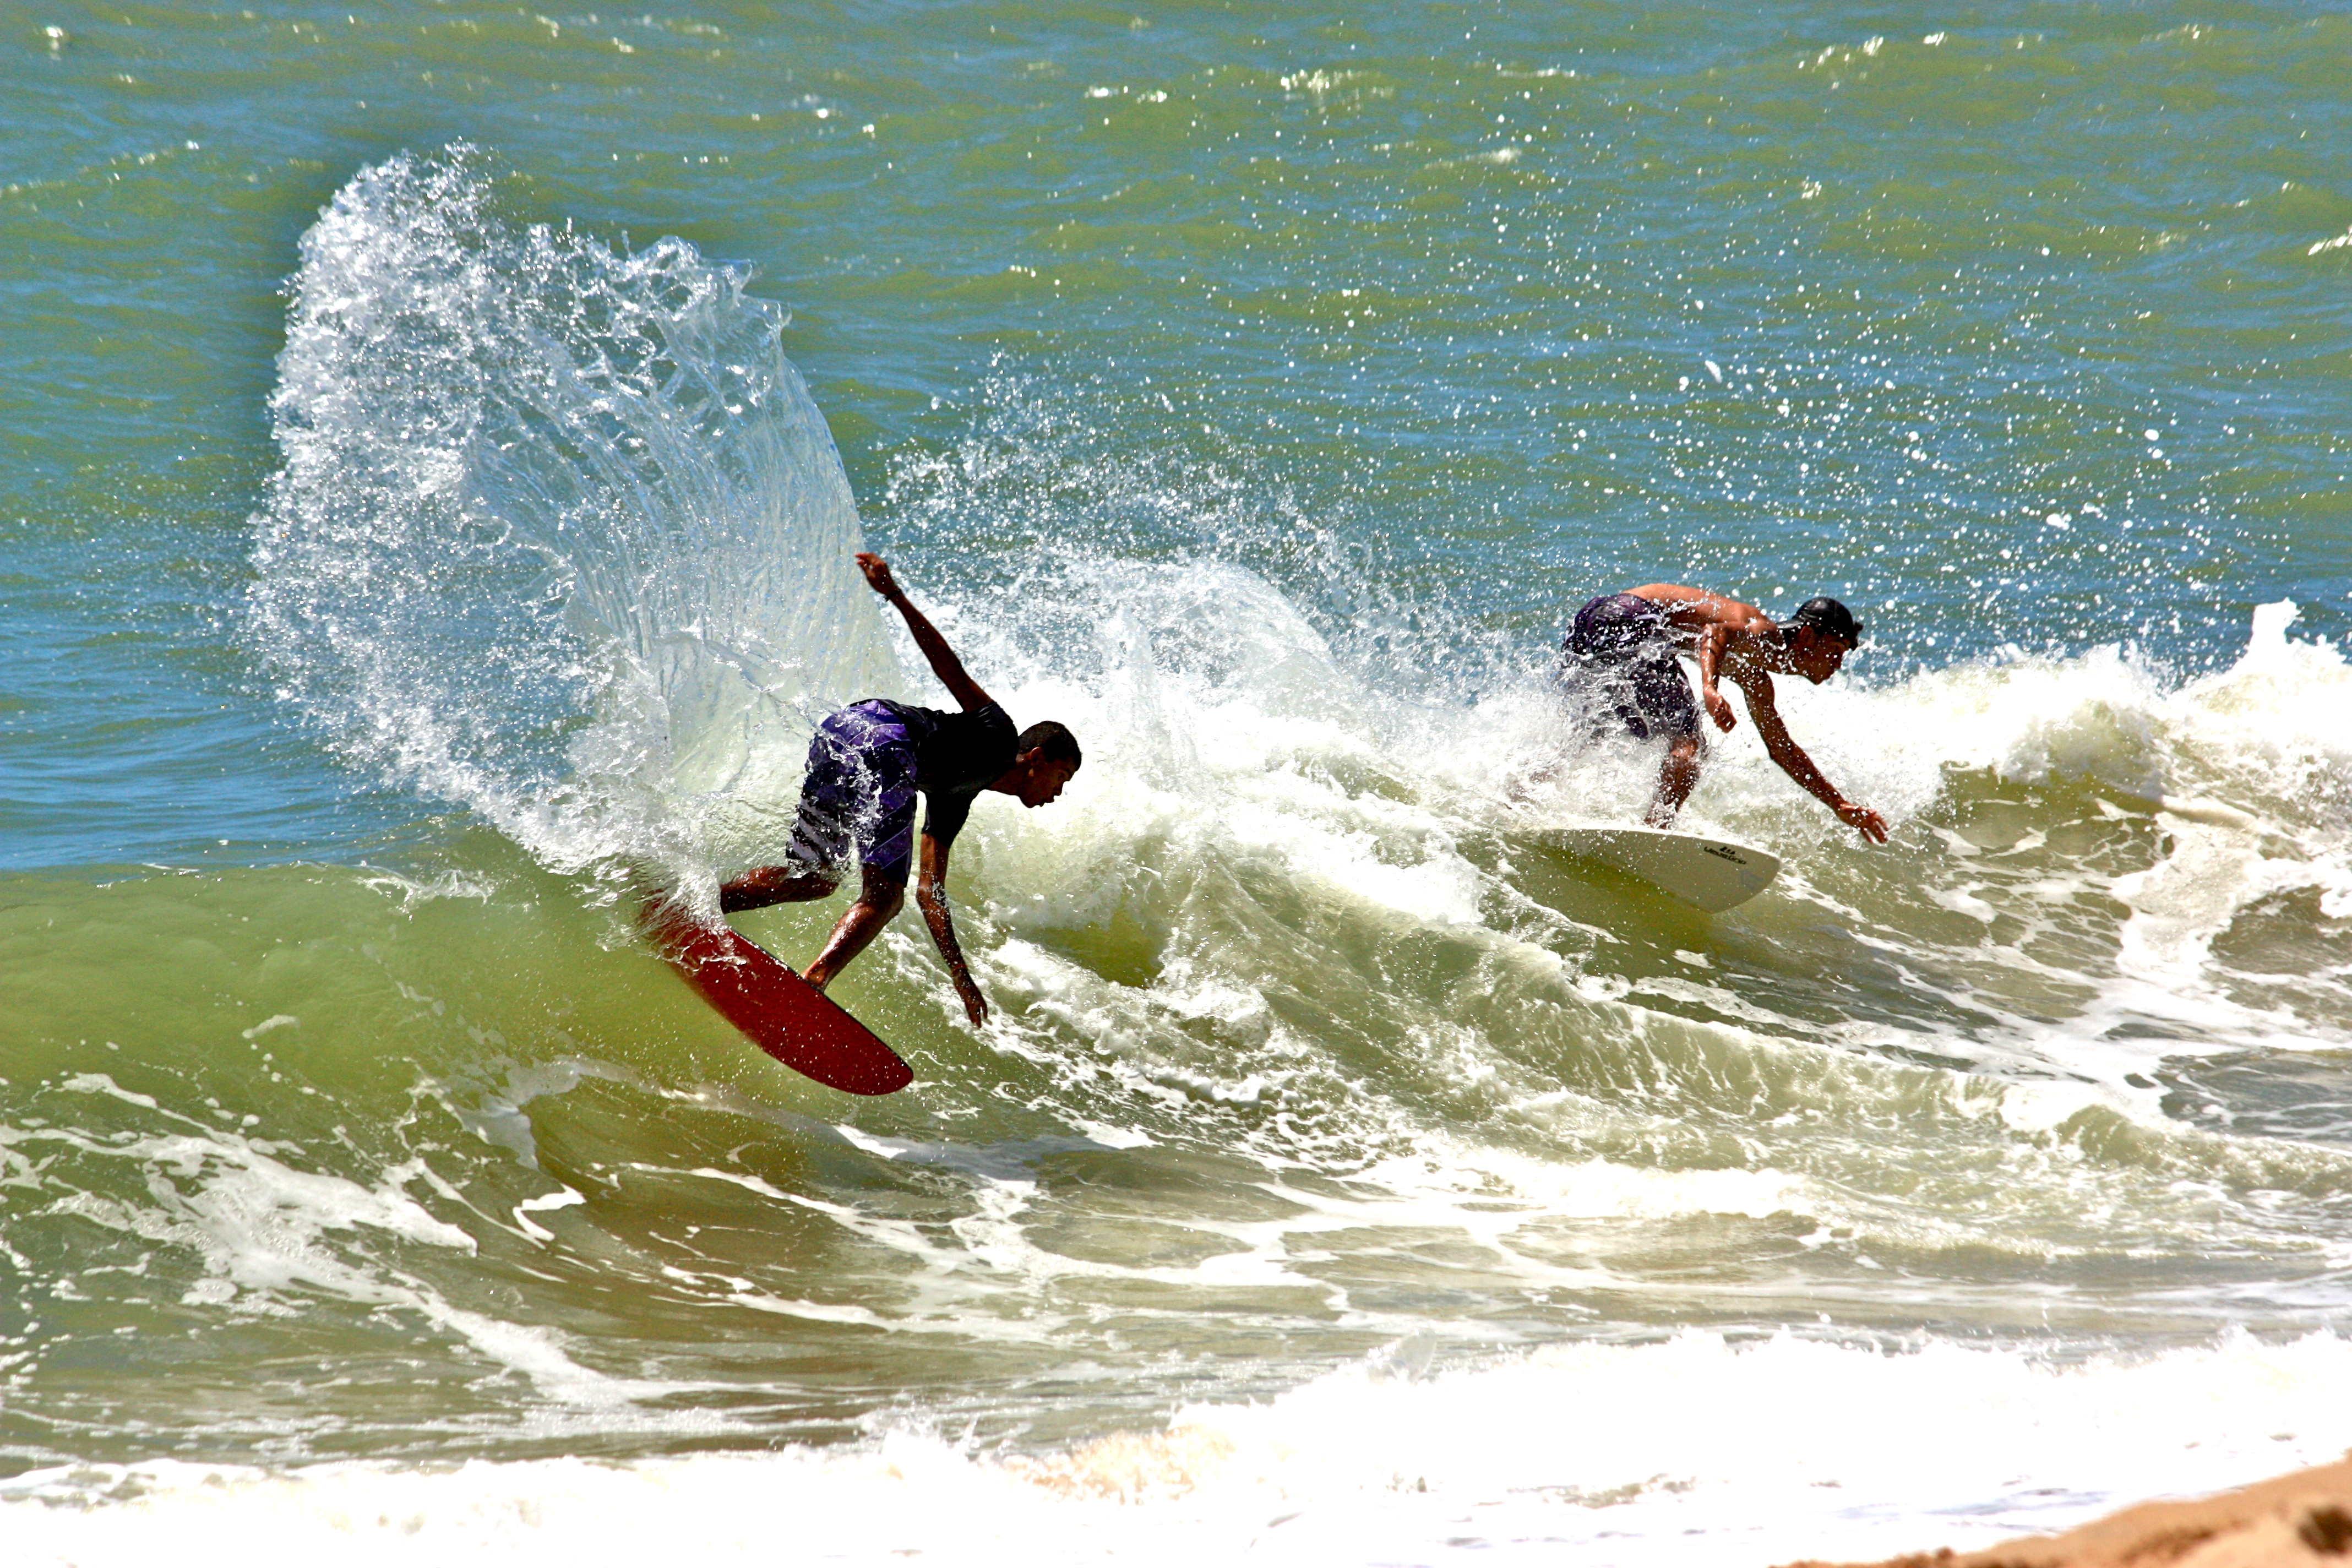
beach, sea, wave, surf, surfing, surfboard, extreme sport, sports, skimboarding, skimboard, water sport, wind wave, boardsport, surfing equipment and supplies, surface water sports, individual sports, wakesurfing